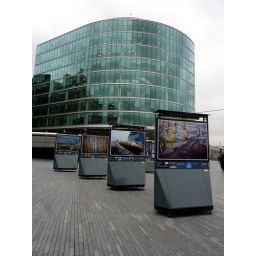
south bank near tower bridge